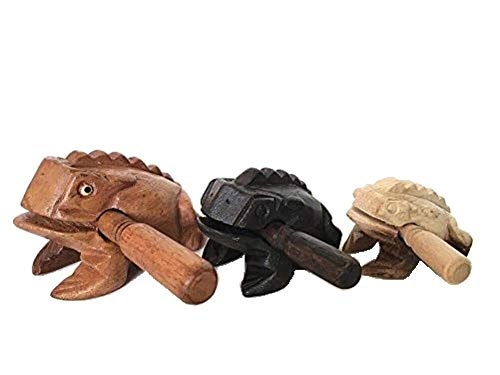
Percussion Instruments Wooden Frog 3 Piece Set of 4 Inch Frog, 3 Inch Frog, 2.75 Inch Frog
Percussion Instruments Wooden Frog 3 Piece Set of 4 Inch Frog, 3 Inch Frog, 2.75 Inch Frog, Wooden Frog Musical Instrument. (Brown/Black/Natural Color) Brand: WADSUWAN SHOP Color: Brown/Black/Natural Color Features: Frog - Rubbing its spine with the wooden stick up and down motion producing realistic croaking sounds. The smaller the frog is, the high pitch of the sound is produced. Approximately Size: 4 Inch Brown Frog, 3 Inch Black Frog, 2.75 Inch Natural Frog Creates original "animal" sound Includes wooden scraper for each item The wooden Frog is protection oil plated inside the wood for prevent wood. However, it may be left some smell. You can put it in the open air for 1-2 weeks to reduce the unpleasant smell. model number: Frog002 Part Number: Frog002 Details: Frog - Rubbing its spine with the wooden stick up and down motion producing realistic croaking sounds. The smaller the frog is the high pitch of the sound is produced. EAN: 5354584535713 Package Dimensions: 6.1 x 4.6 x 2.9 inches
Brand: Amazon
Category: Arts & Entertainment > Hobbies & Creative Arts > Musical Instruments > Percussion > Hand Percussion > Musical Scrapers & Ratchets > Musical Scrapers